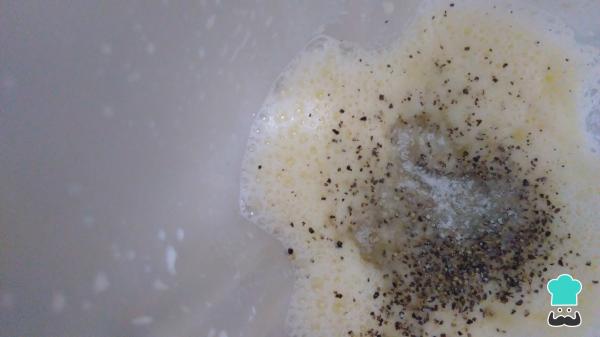
Añade la sal y la pimienta. Si gustas, también puedes usar orégano.